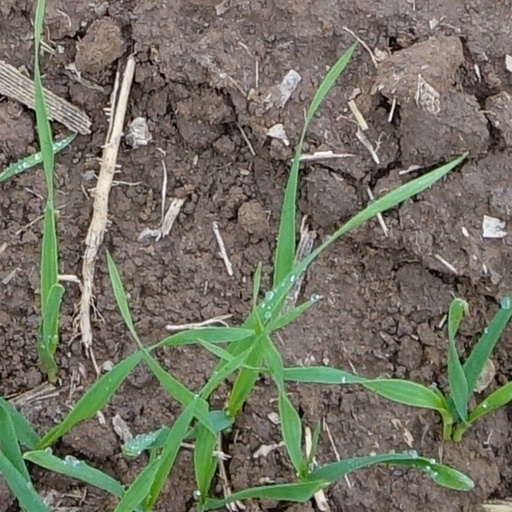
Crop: wheat